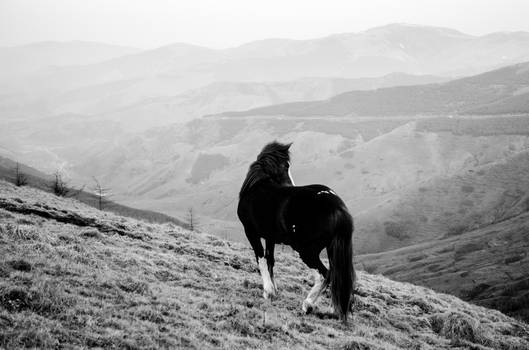
Label: No Watermark